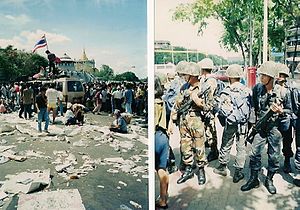
Thailands historie / Demokrati og miltærstyre 1974-1992 / Black May 1992
Gadeprotester under Black May oprøret i 1992
Thailands historie adskiller sig fra andre lande i Sydøstasien ved, at landet aldrig har været koloniseret. Bortset fra korte perioder af underkastelse over for nabolandet Burma, og den japanske besættelse under 2. verdenskrig, har Thailand været selvstændigt siden 1200-tallet.